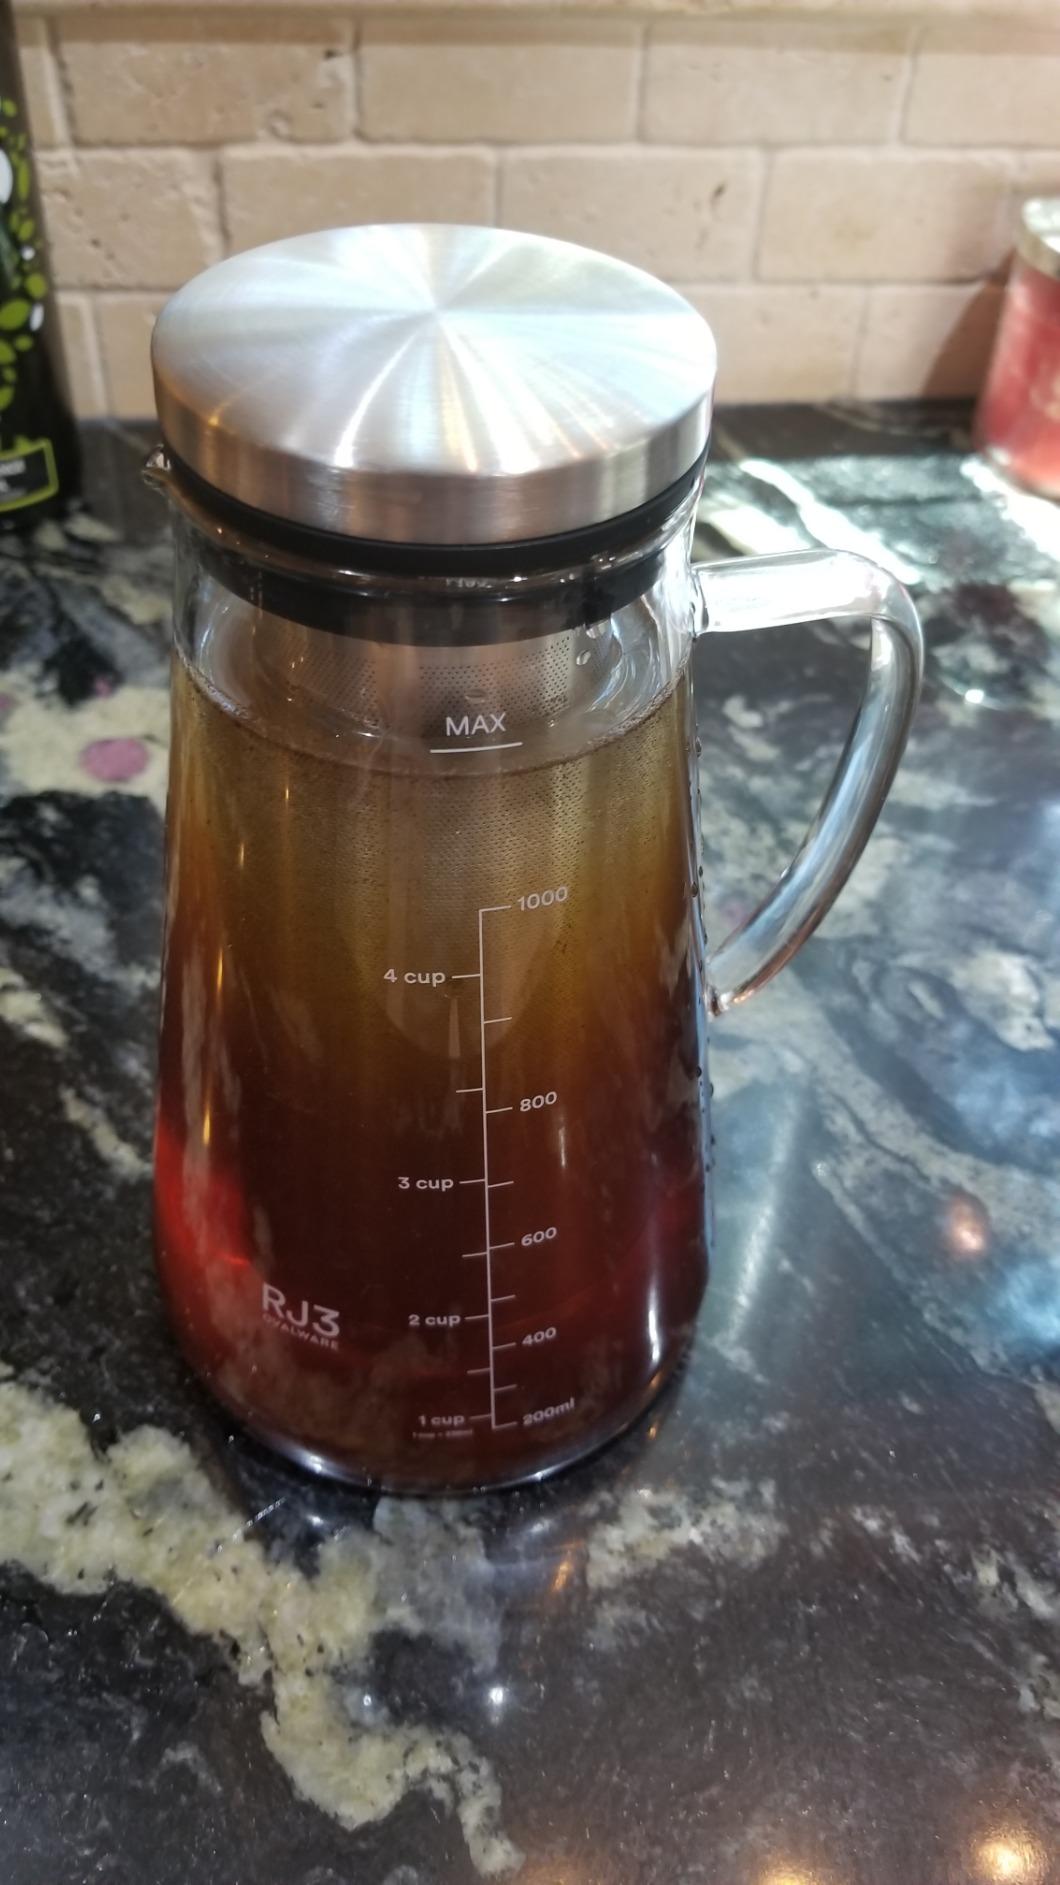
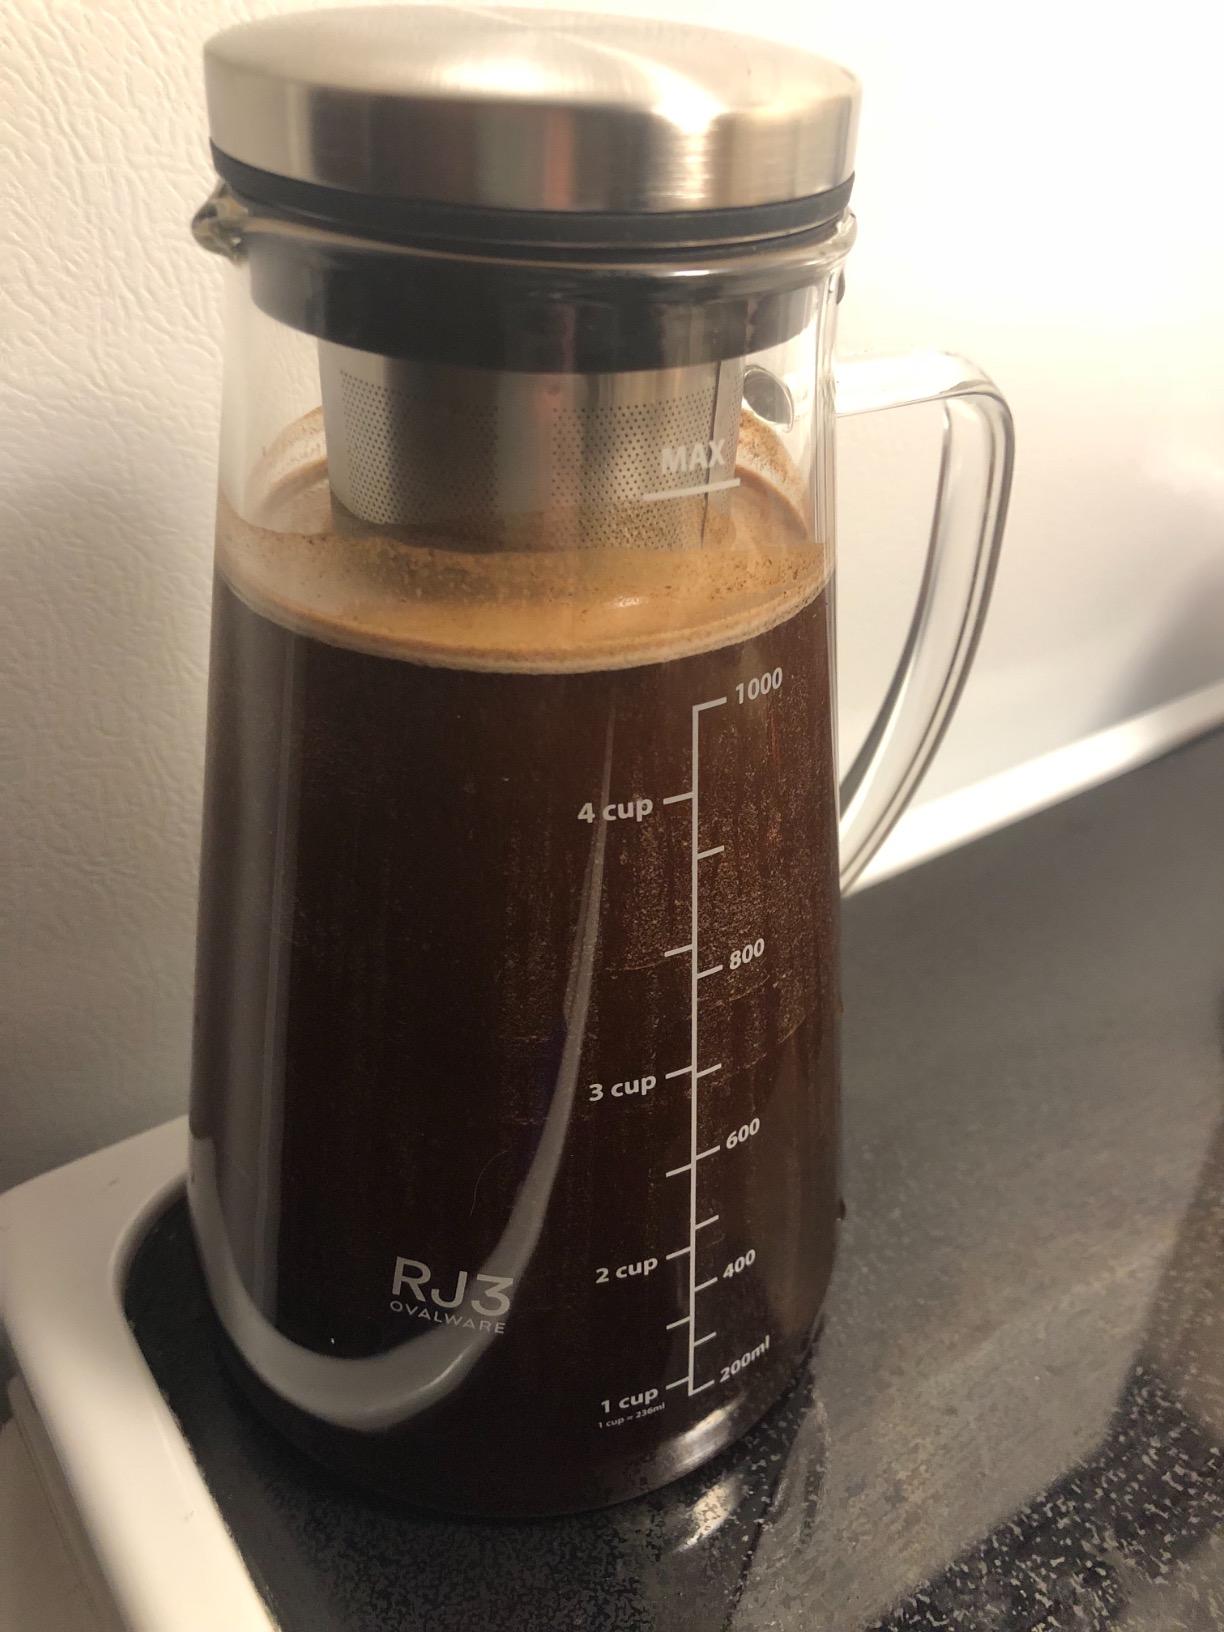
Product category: items_tea
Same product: yes